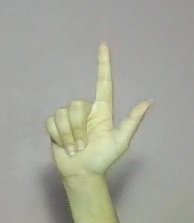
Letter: laam